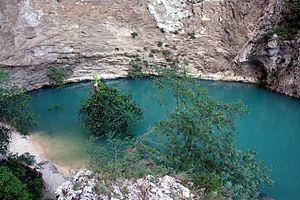
Fontaine de Vaucluse en crue.
Cette liste de sources par débit a pour objectif de classer les sources dont le débit moyen est supérieur à 1 000 litres/seconde.